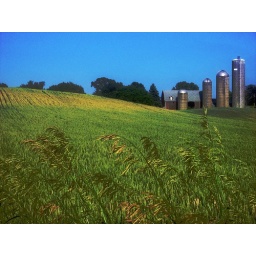
A field of oats lies between the tall grass and distant barn in Wisconsin near Oshkosh.